Dental impression

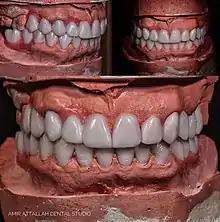
Wax mock up of crowns on a cast made from an impression

The required type of material for taking an impression and the area that it covers will depend on the clinical indication. Common materials used for dental impressions are: